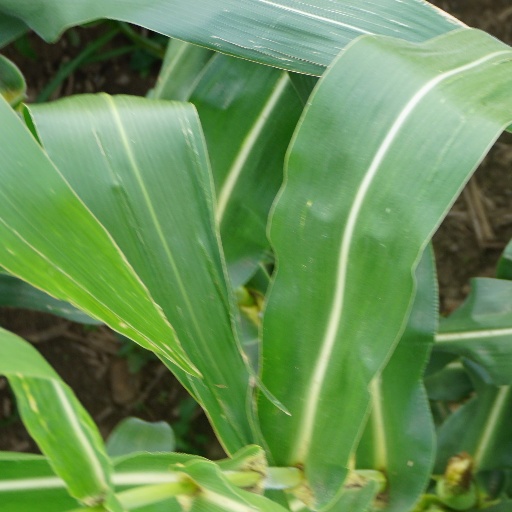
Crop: maize; corn